List of amphibians of Guatemala

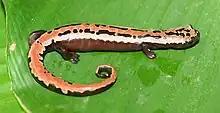
"Bolitoglossa mexicana"

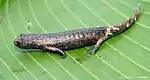
"Bolitoglossa dofleini"

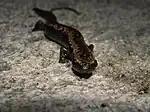
"Bolitoglossa yucatana"

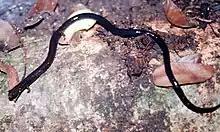
"Oedipina taylori"

The Plethodontidae, or lungless salamanders, are a family of salamanders. Most species are native to the Western Hemisphere, from British Columbia to Brazil, although a few species are found in Sardinia, Europe south of the Alps, and South Korea.